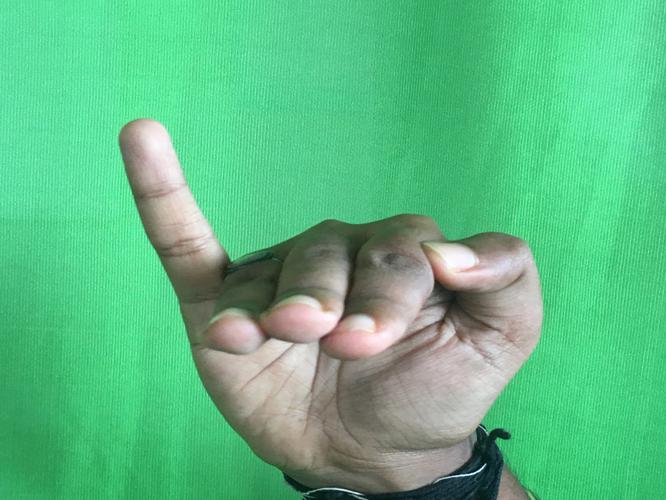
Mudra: Hamsapaksha
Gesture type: double_hand